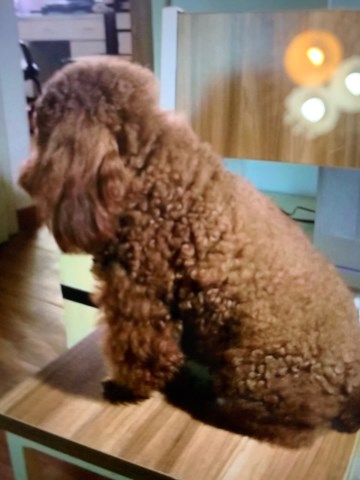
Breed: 7449-n000128-teddy